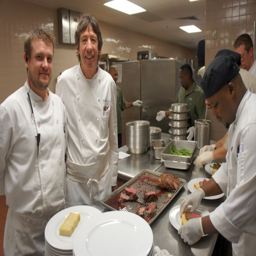
person preparing for a banquet